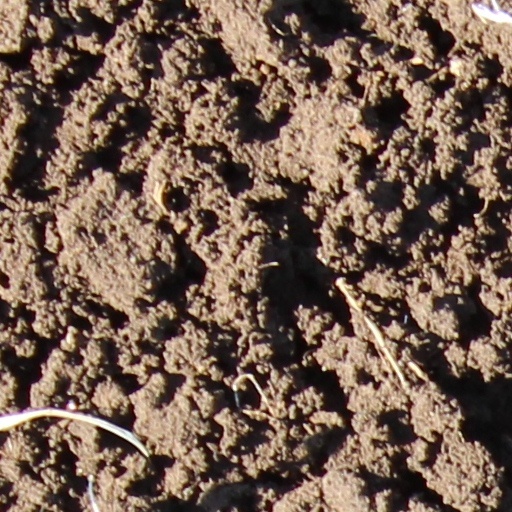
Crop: wheat